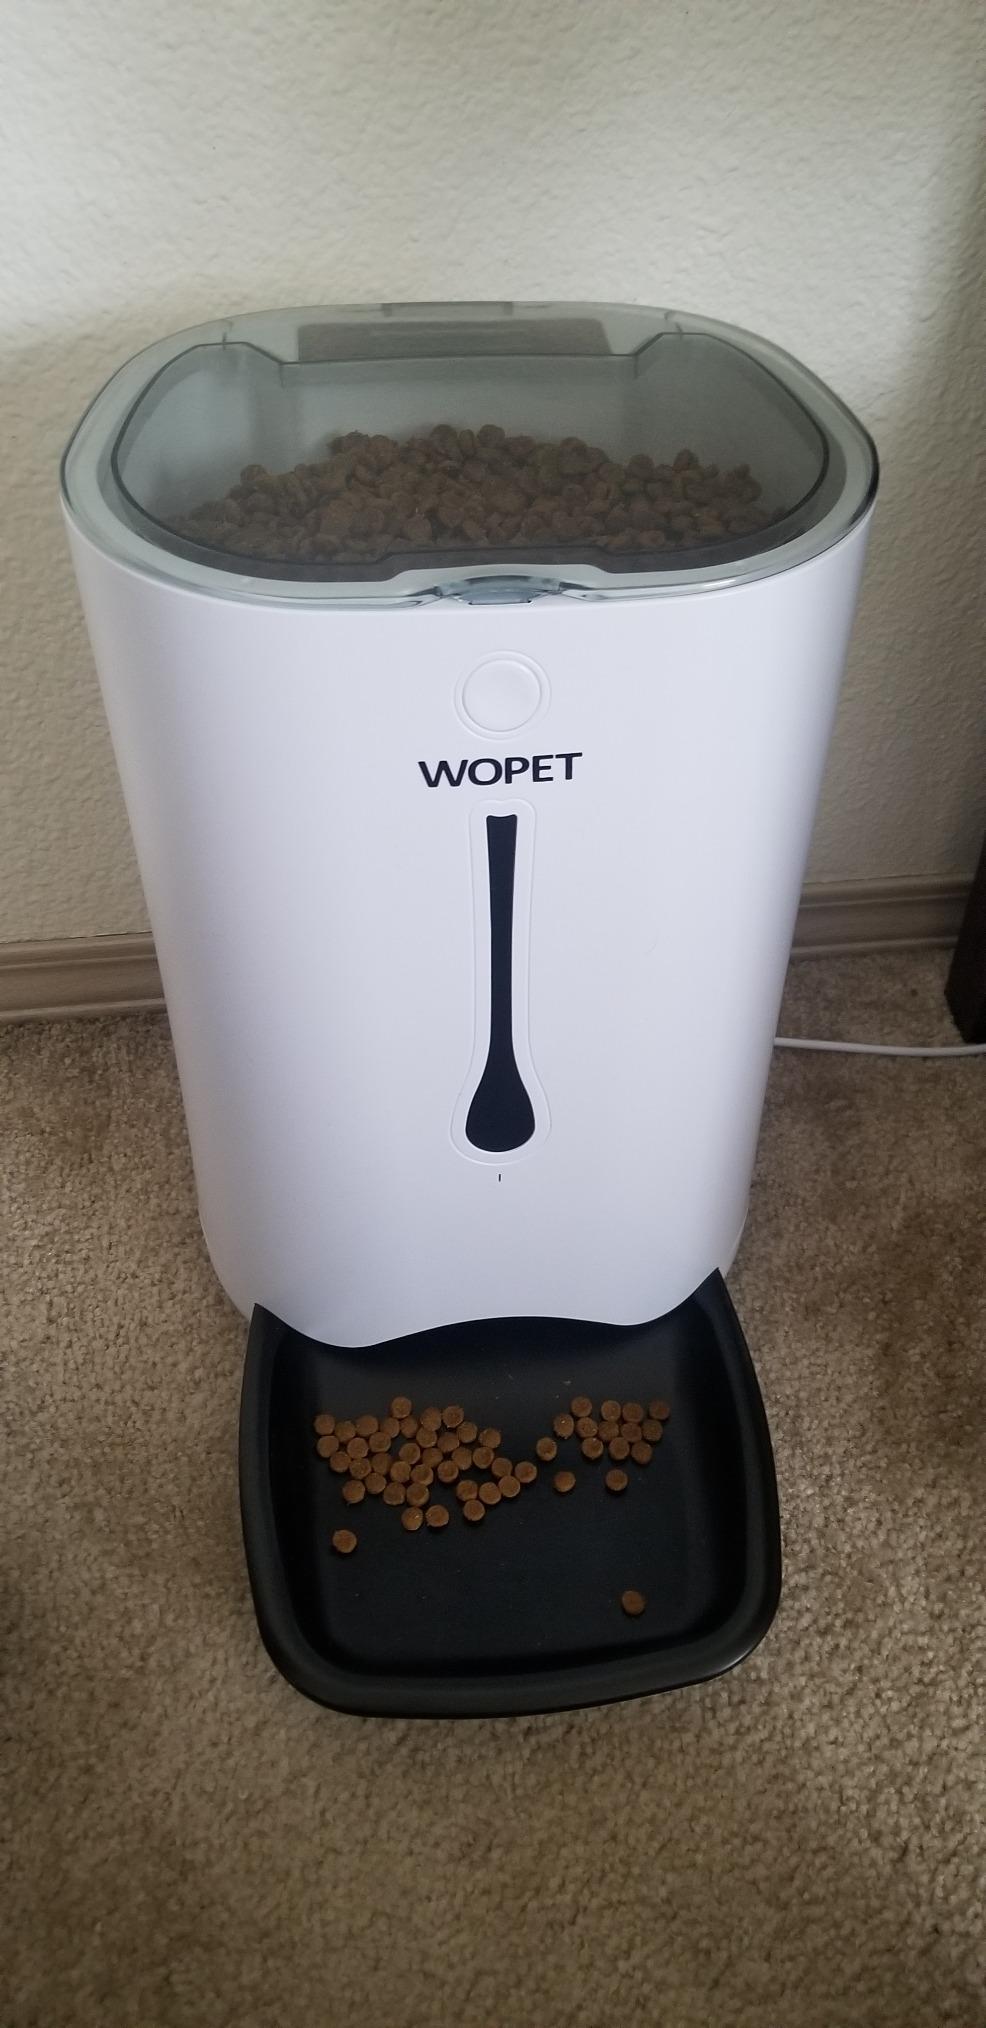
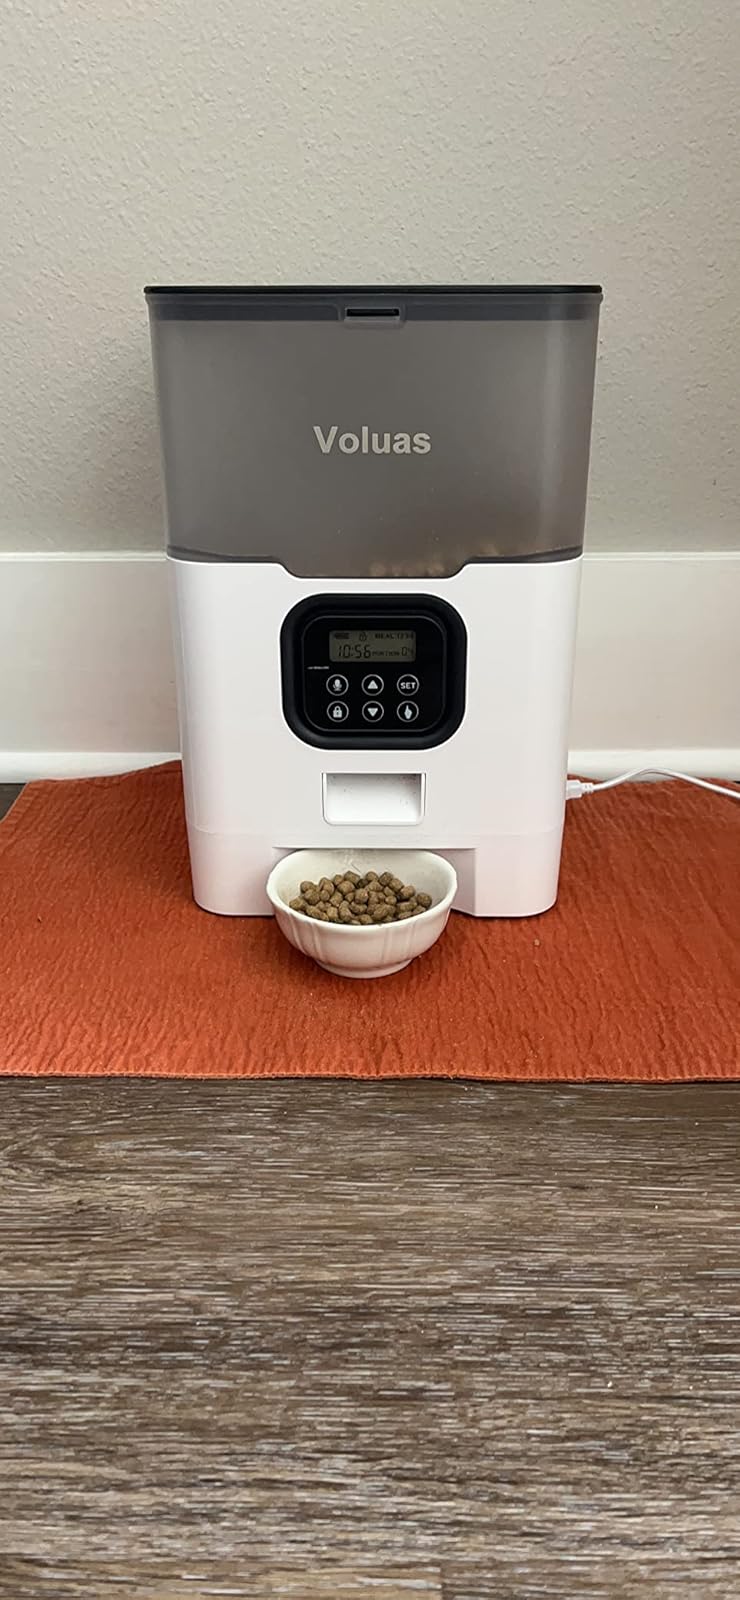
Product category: items_feeder
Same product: no